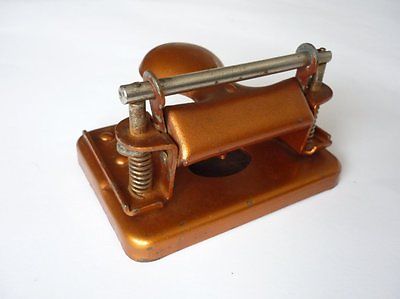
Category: stapler